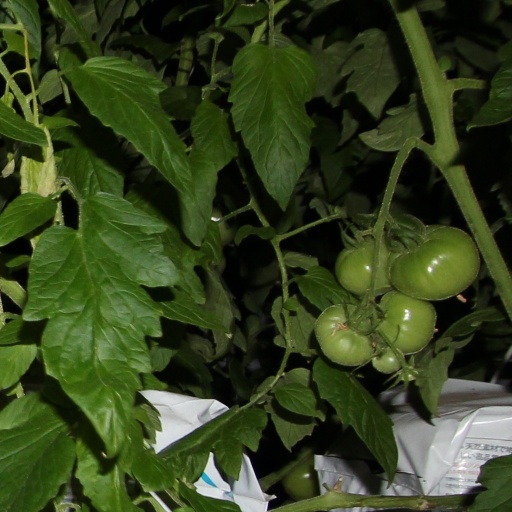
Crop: tomato